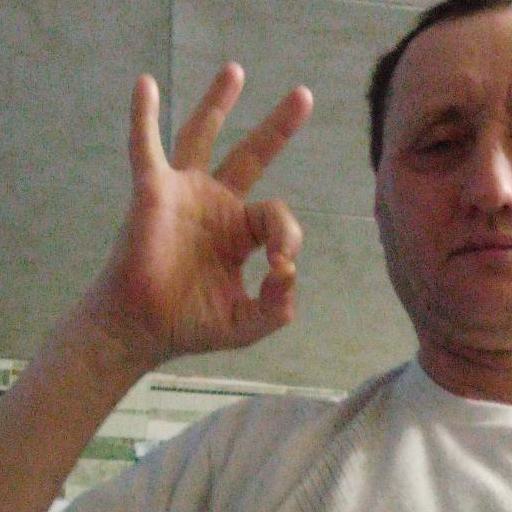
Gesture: ok